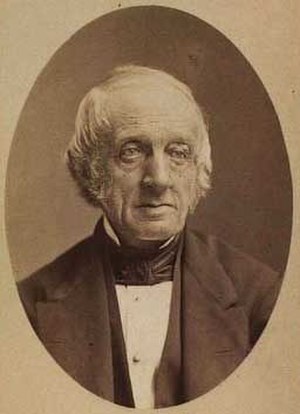
Christian Rønnenkamp
Christian Rønnenkamp var en dansk godsejer, filantrop og legatstifter, halvbror til Peter Johann Rønnenkamp.